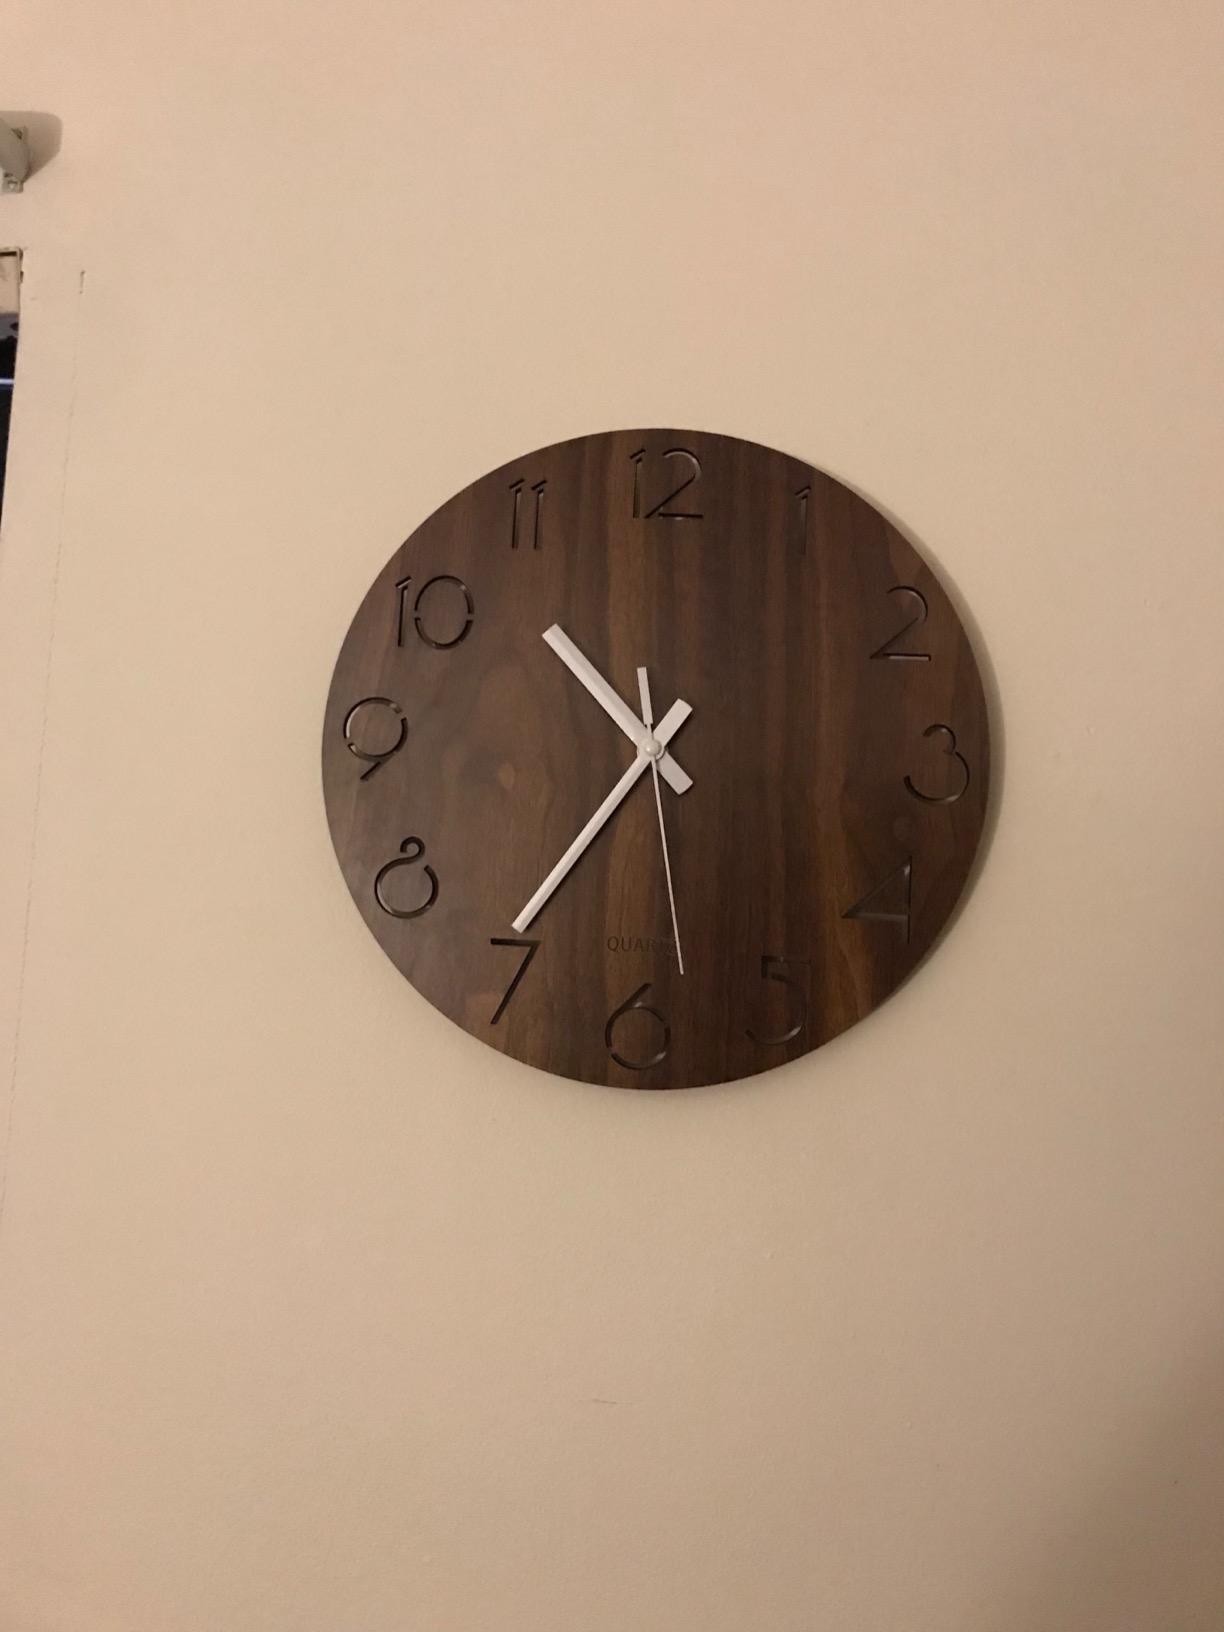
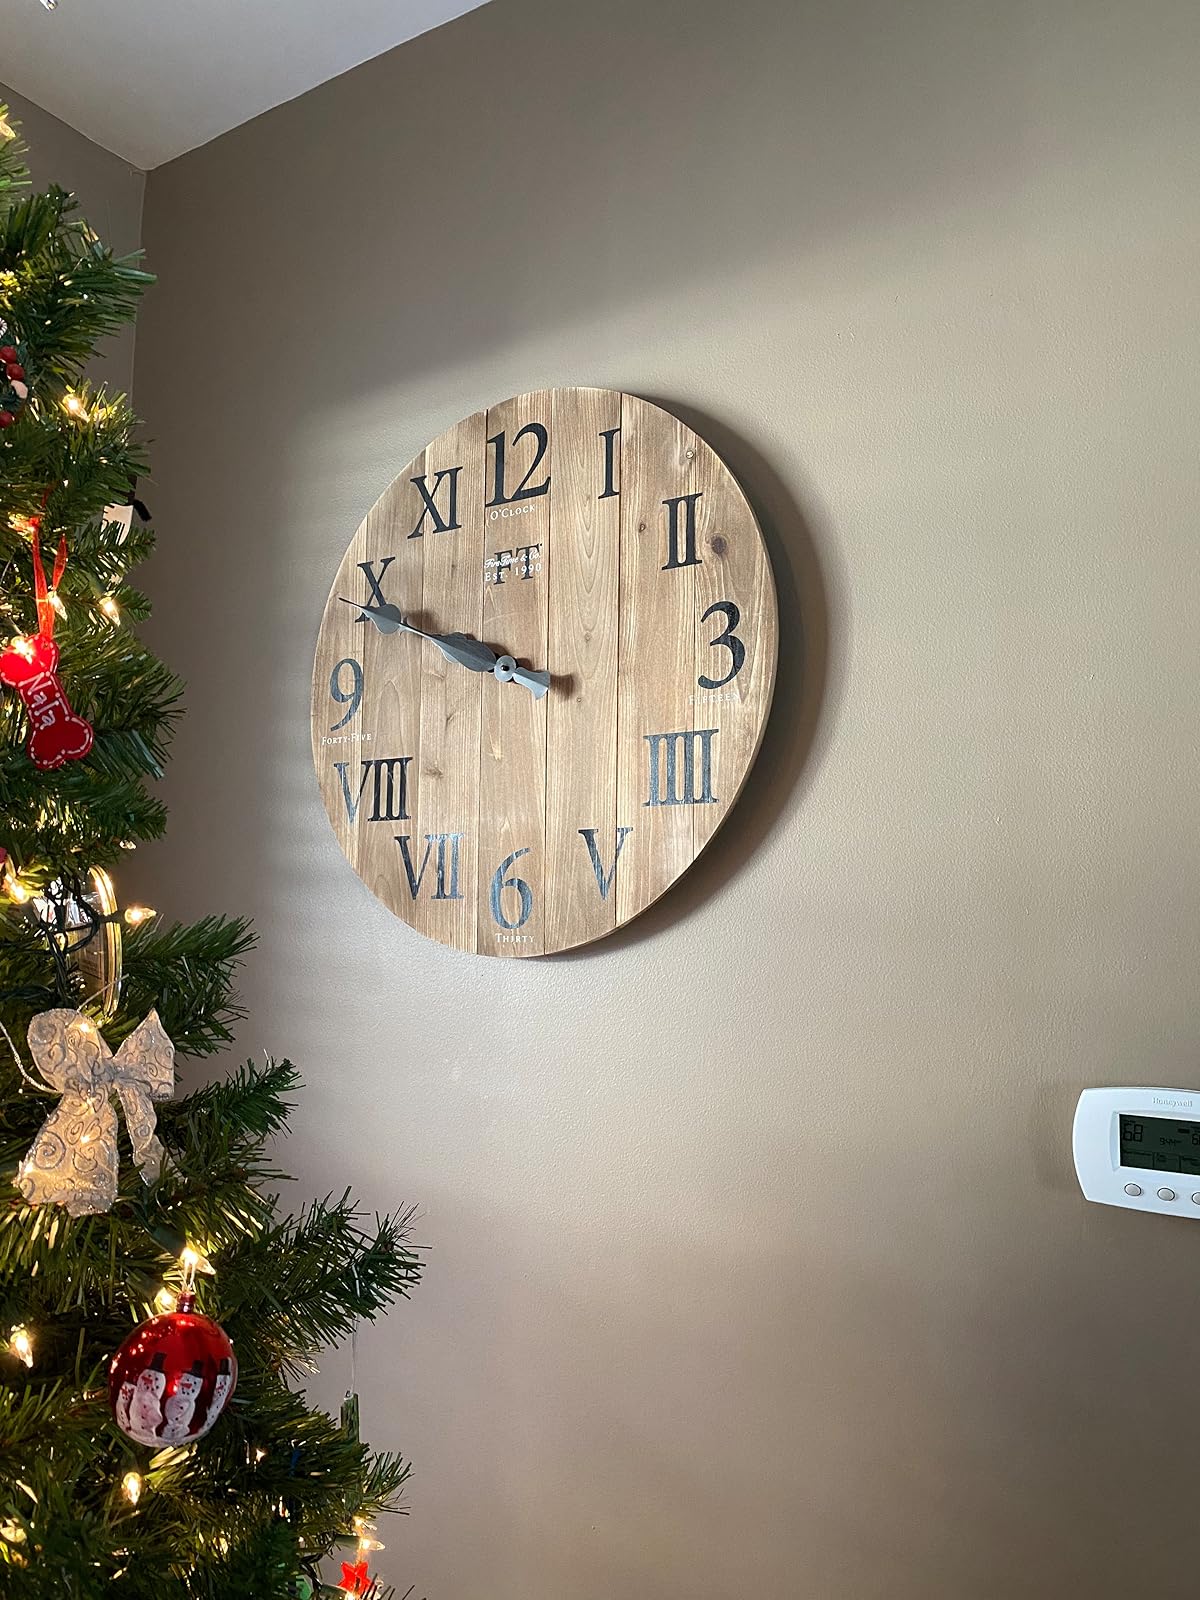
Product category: clock
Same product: no